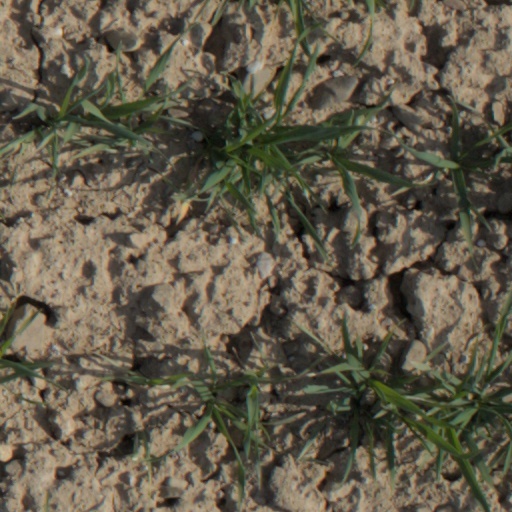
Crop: wheat